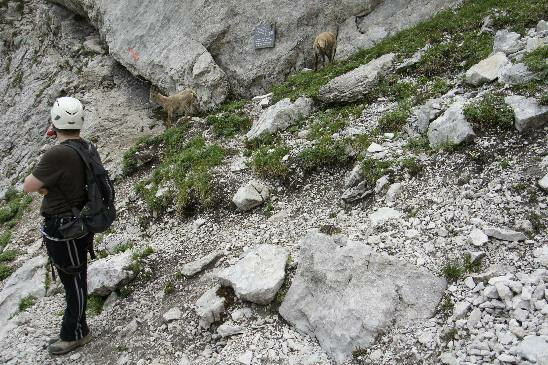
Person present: Yes